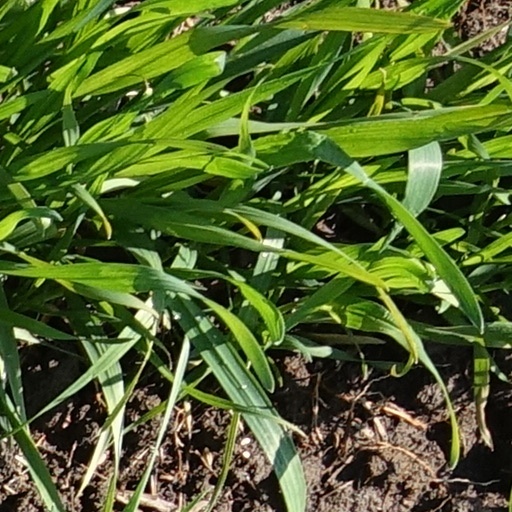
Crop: wheat